Night of the Gliders

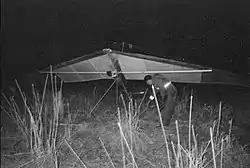
An Israeli soldier inspecting one of the gliders

On the night of 25 November 1987, two PFLP-GC militants, Khaled Akar and Melod Najah, took off on hang gliders from Southern Lebanon, perhaps from a Syrian controlled area, each armed with an AK-47 assault rifle, a pistol with a silencer, and several hand grenades. Each militant's hang glider was retrofitted with a lawn mower-size engine and a small propeller.